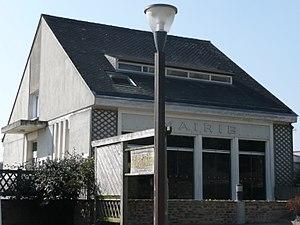
Mairie de la commune de Chazé-Henry
Chazé-Henry est une ancienne commune française, située dans le département de Maine-et-Loire en région Pays de la Loire.